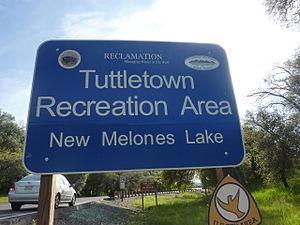
Aire de loisirs de Tuttletown, California
Tuttletown est une ville fantôme du comté de Tuolumne, en Californie. Elle se situe sur la route d'État 49, près de la ville champignon de Columbia fondée au moment de la ruée vers l'or.